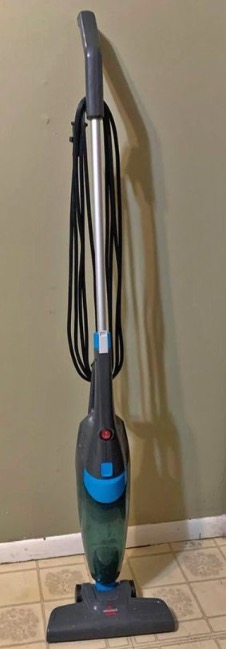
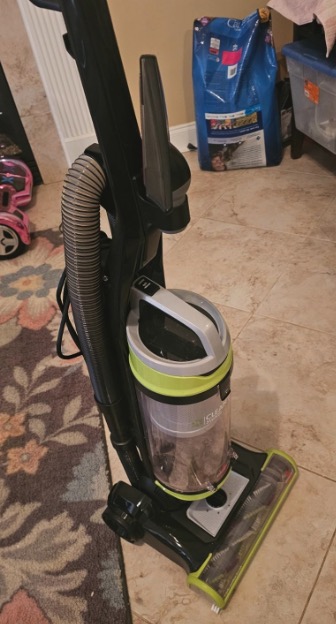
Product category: items_vacuum
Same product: no